Airplane

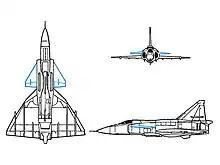
Canards on the Saab Viggen

A lifting body is a configuration in which the body itself produces lift. In contrast to a flying wing, which is a wing with minimal or no conventional fuselage, a lifting body can be thought of as a fuselage with little or no conventional wing. Whereas a flying wing seeks to maximize cruise efficiency at subsonic speeds by eliminating non-lifting surfaces, lifting bodies generally minimize the drag and structure of a wing for subsonic, supersonic, and hypersonic flight, or, spacecraft re-entry. All of these flight regimes pose challenges for proper flight stability.